The Land of Sunshine

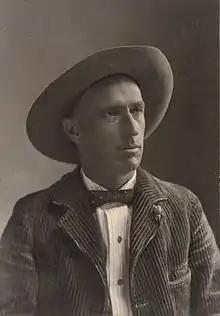
Charles Fletcher Lummis, editor and most frequent contributor in the history of the magazine

Lummis edited the magazine by himself until the February 1903 issue, when he was joined by Charles Amadon Moody: together, they would edit the magazine until Lummis departed in November 1909. According to Bingham, the magazine's influence and reputation as one of the Pacific Coast's premier publications ended with Lummis' departure. "Out West" subsequently witnessed a succession of editors that included C. F. Edholm, George Wharton James, and Lannie Haynes Martin, and it "ceased to appear with any regularity" after its June 1917 issue. In May 1923, it was consolidated with "Overland Monthly" to form "Overland Monthly and Out West Magazine", which remained in publication until July 1935.